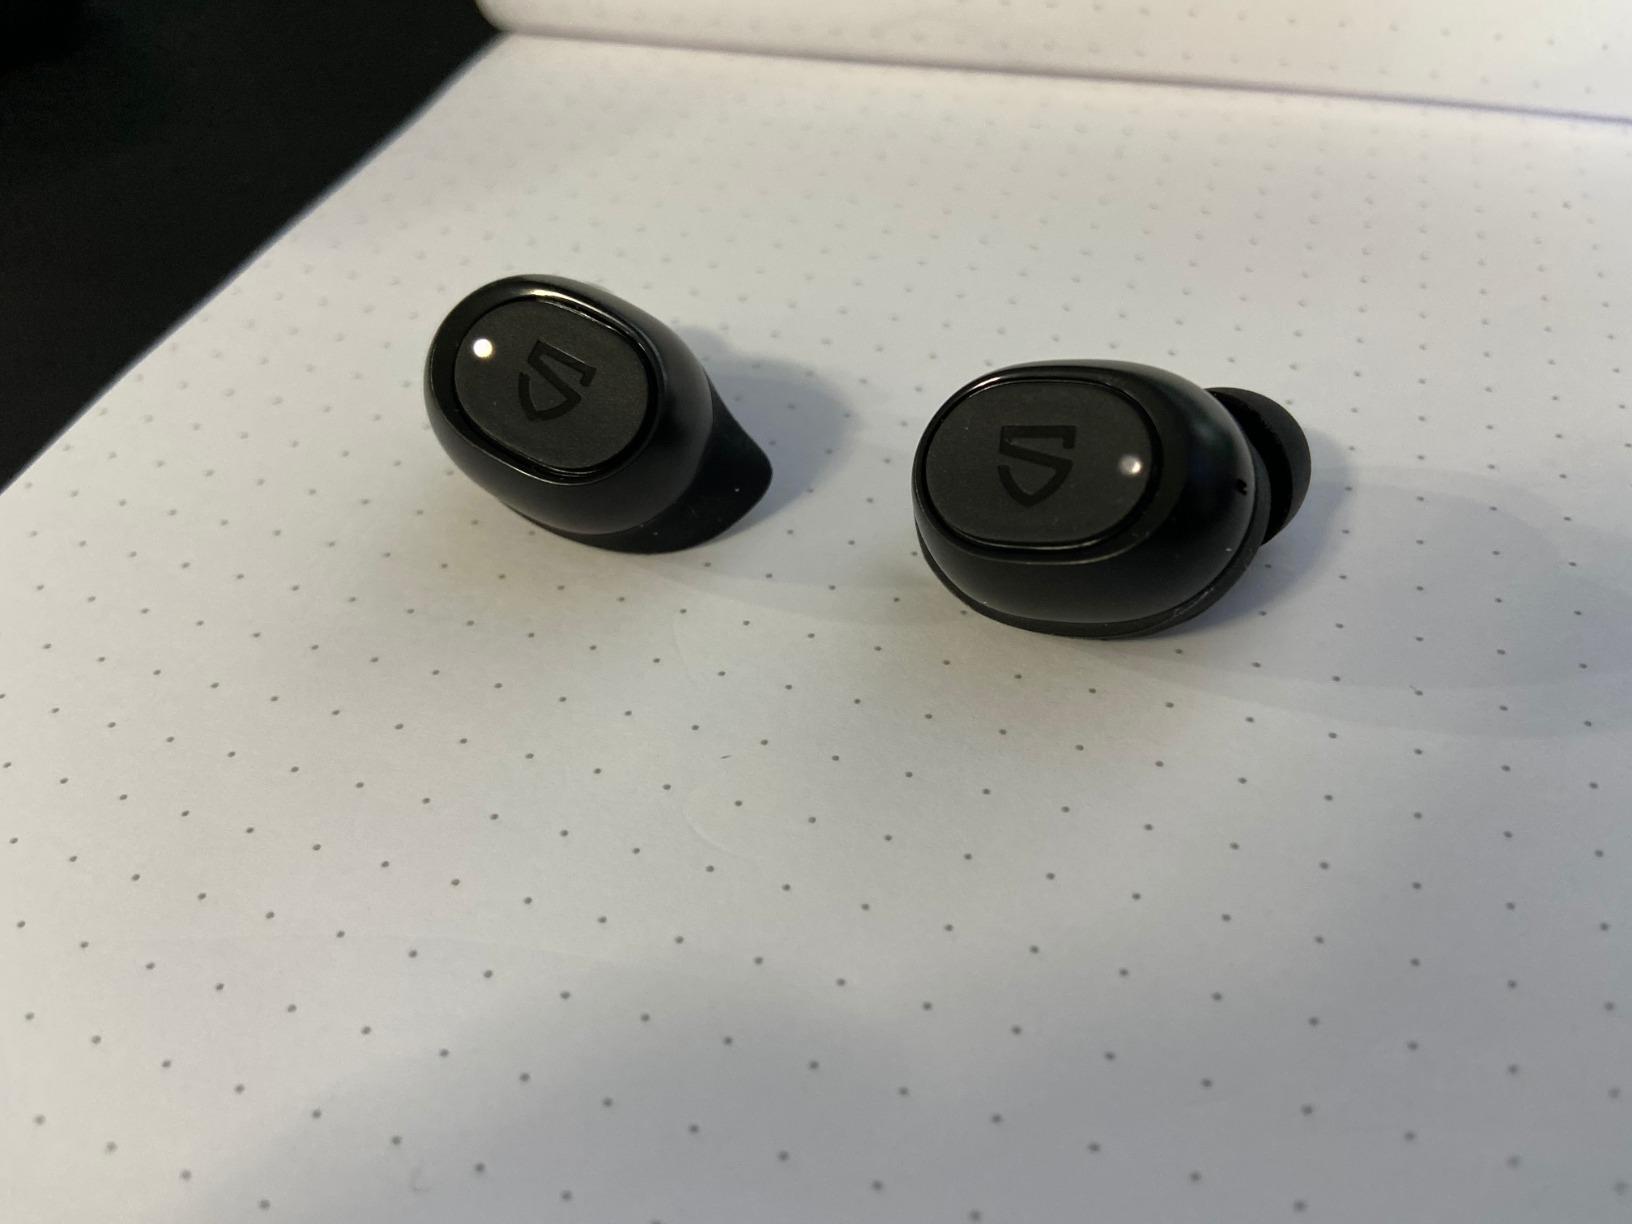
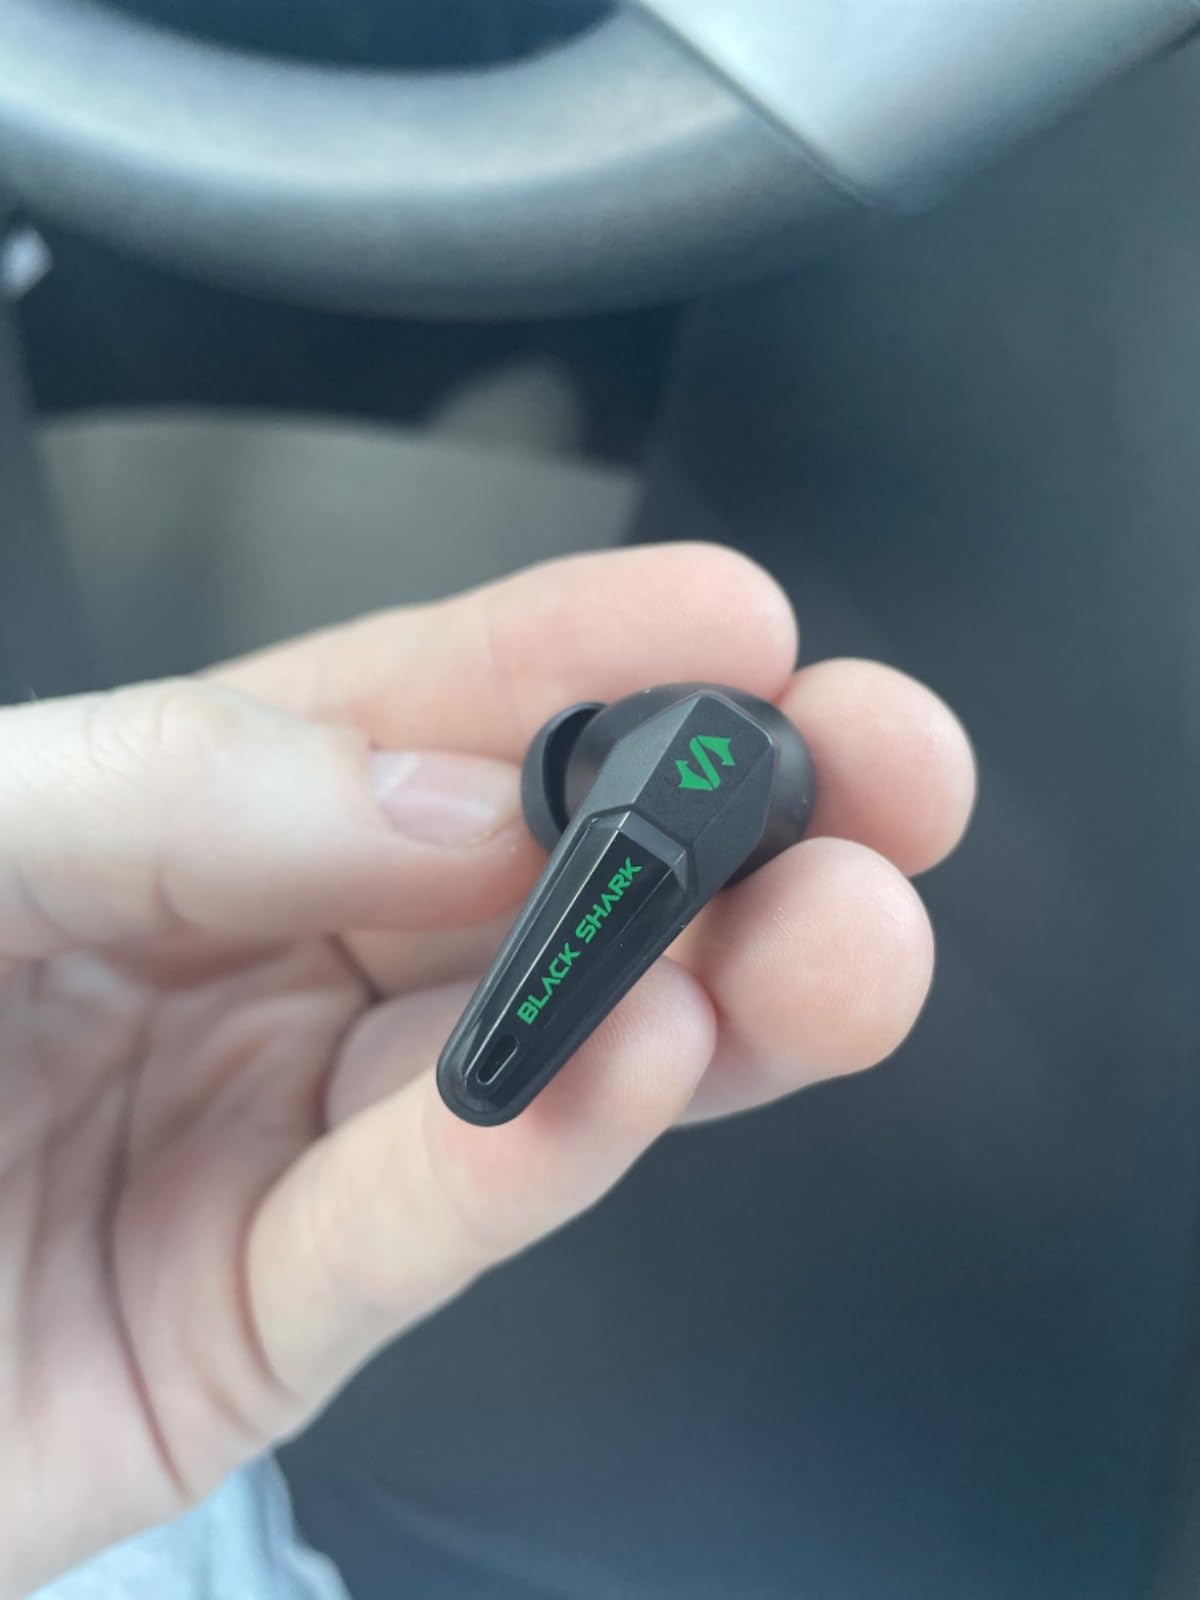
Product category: earbuds
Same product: no